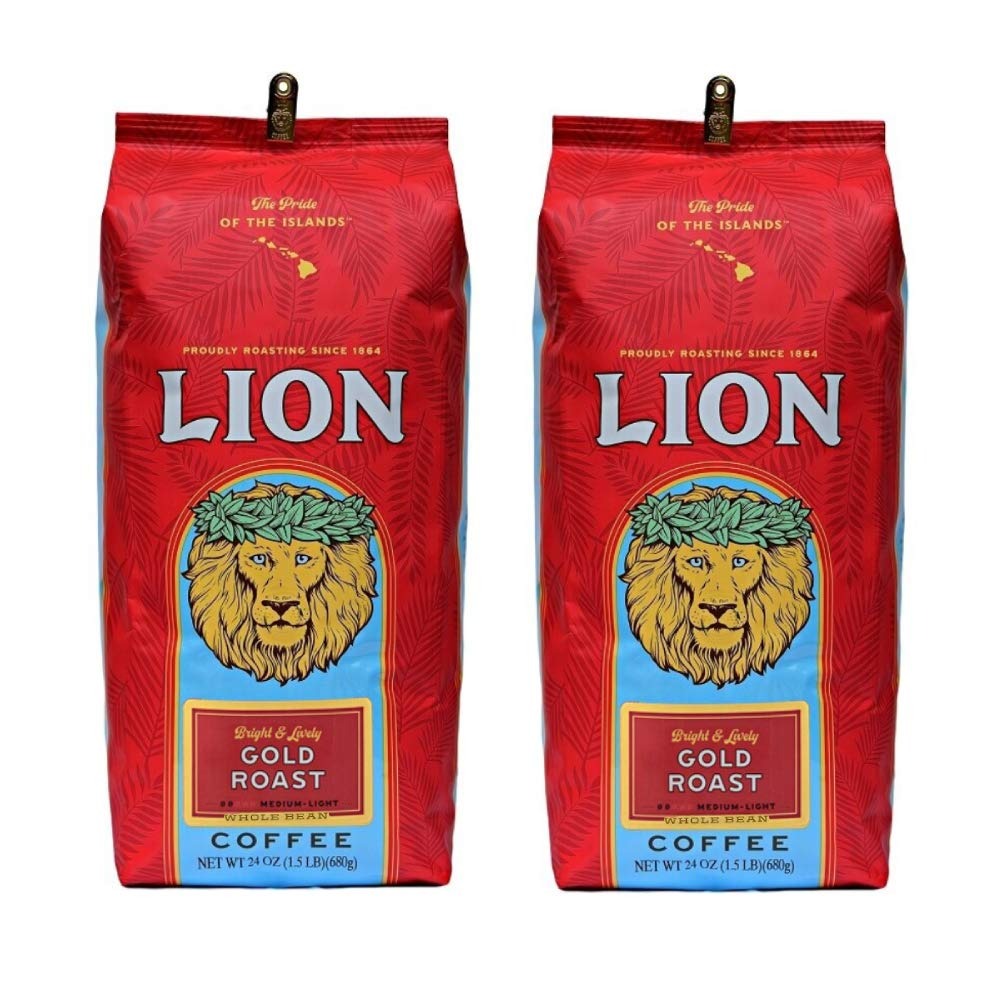
Item Name: Lion Coffee, Gold Roast, Whole Bean, 24 Ounce Bag (Pack of Two)
Value: 48.0
Unit: Ounce

Price: 49.95